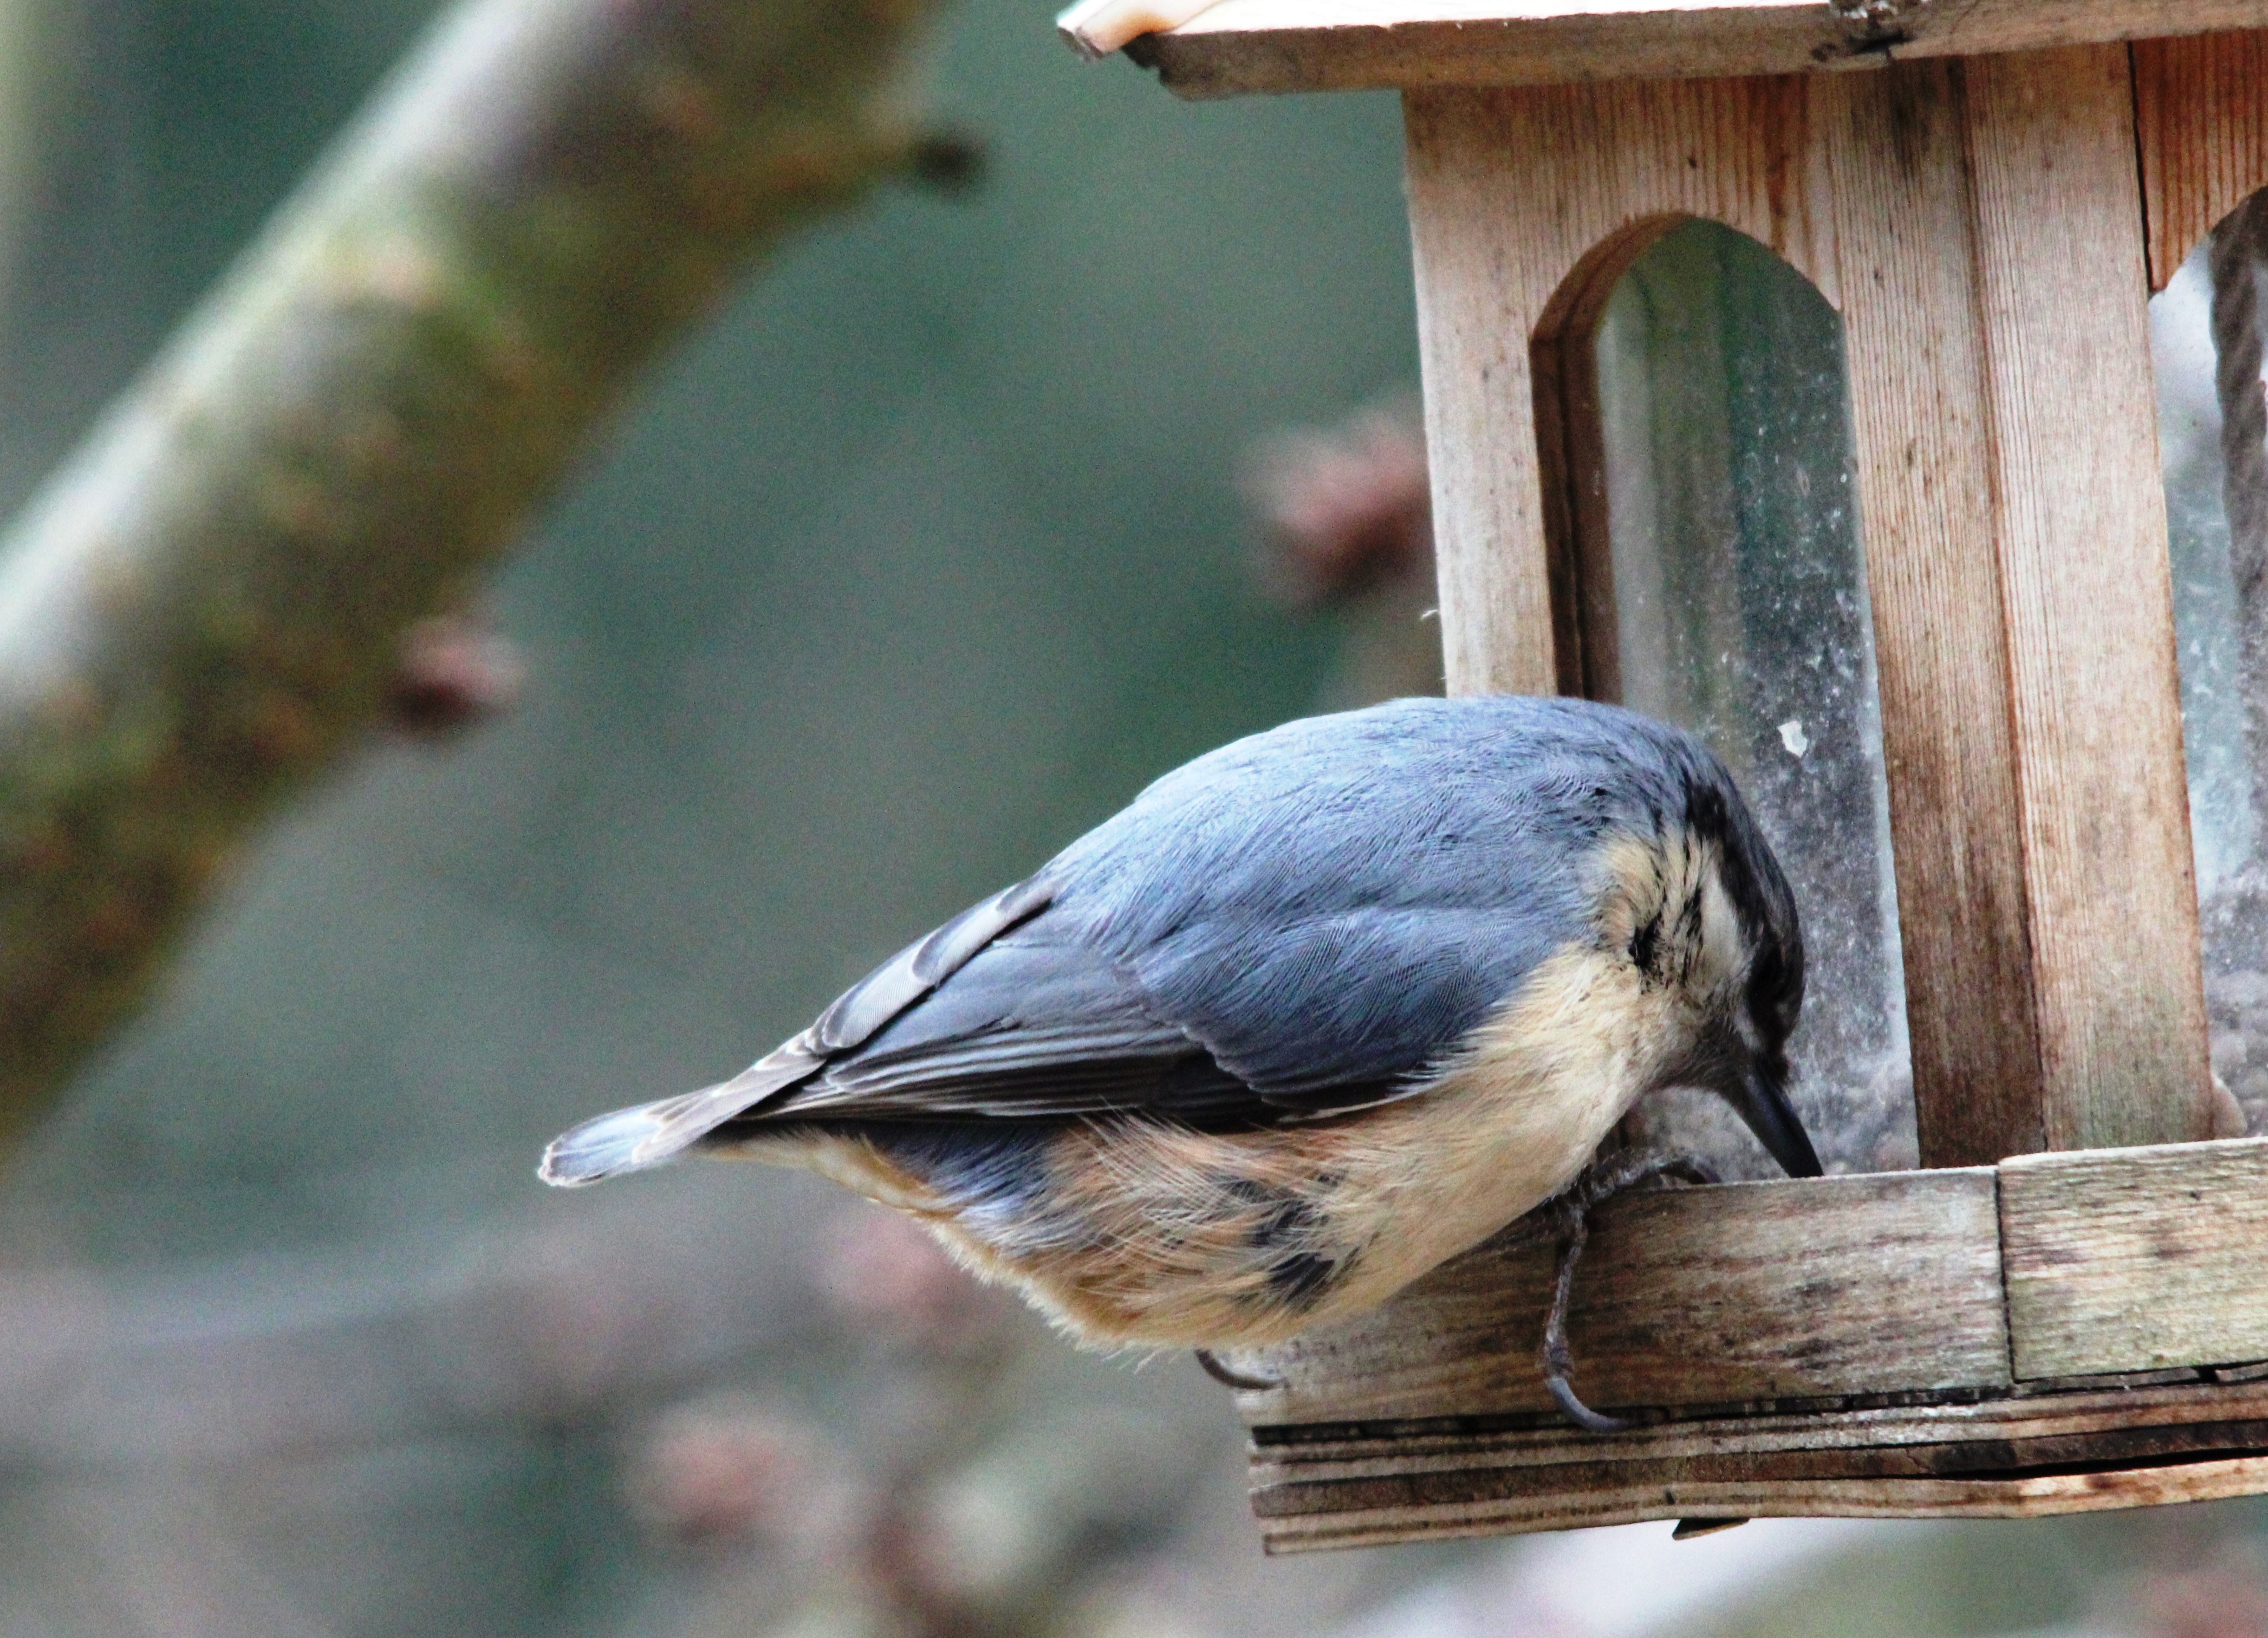
nature, branch, bird, animal, wildlife, beak, feather, fauna, vertebrate, sparrow, bill, finch, bluebird, species, kleiber, red brown, blue grey, old world flycatcher, perching bird, emberizidae